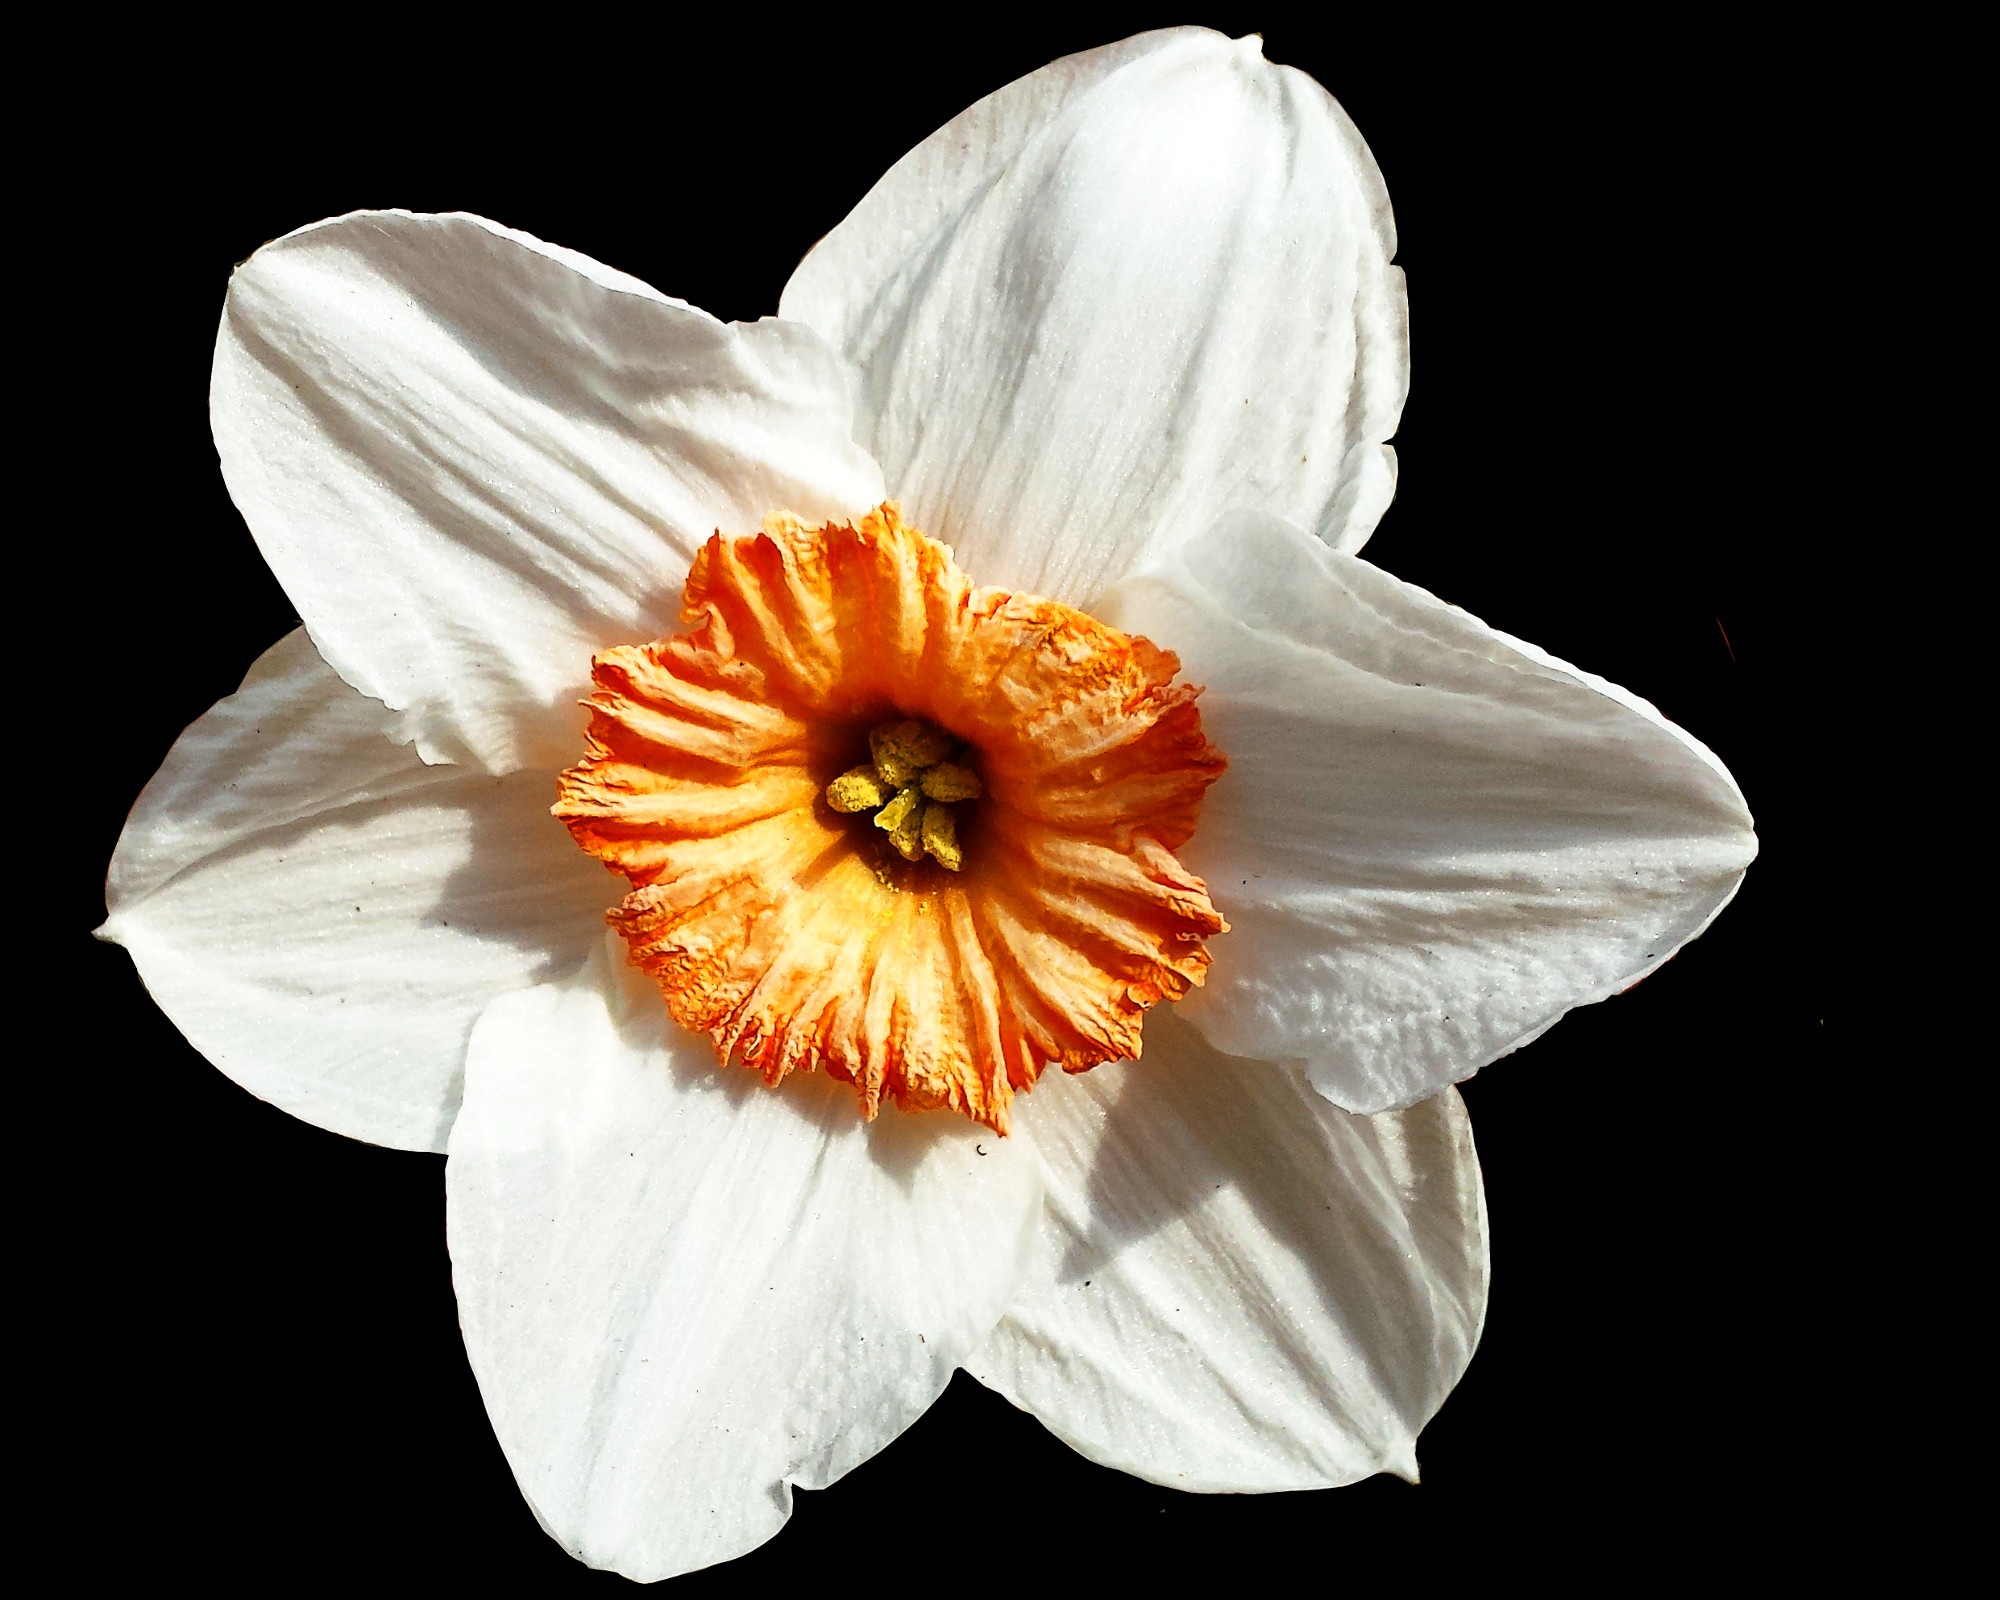
plant, white, flower, petal, flora, close up, narcissus, macro photography, black background, flowering plant, plant stem, land plant